Greater East Asia Co-Prosperity Sphere

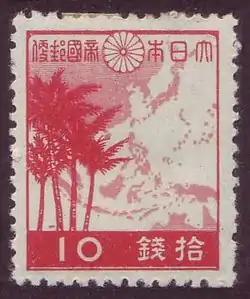
A Japanese 10 sen stamp from 1942 depicting the approximate extension of the Greater East Asia Co-Prosperity Sphere

Prior to the escalation of World War II to the Pacific and East Asia, Japanese planners regarded it as self-evident that the conquests secured in Japan's earlier wars with Russia (South Sakhalin and Kwantung), Germany (South Seas Mandate), and China (Manchuria) would be retained, as well as Korea ("Chōsen"), Taiwan ("Formosa"), the recently seized additional portions of China, and occupied French Indochina.